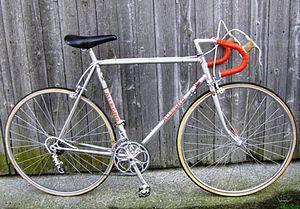
Allegro est une marque de cycles et de motocycles construite par le constructeur Allegro, Etablissements des Cycles Allegro Arnold Grandjean S.A. Neuchâtel, société fondée en 1914 à Neuchâtel en Suisse par le coureur cycliste Arnold Grandjean. Pour les cycles, il s'inscrit dans une lignée de classiques du vélo suisse avec d'autres marques comme Condor, Cilo, Cosmos, Mondia, Tigra, Villiger.